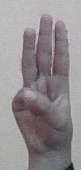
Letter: thaa